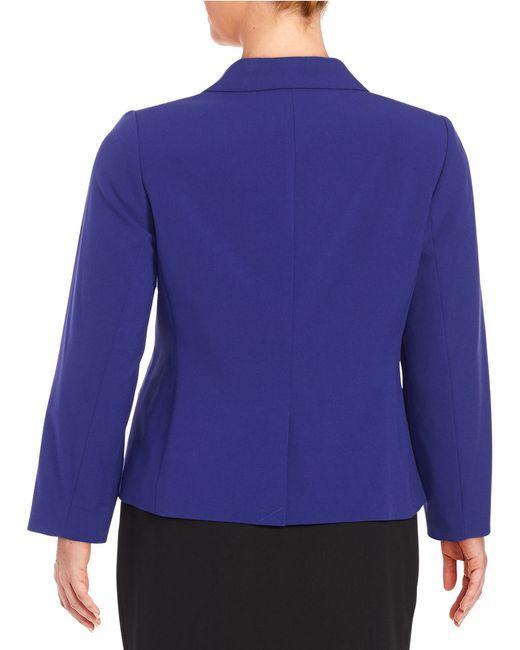
übergroßer blauer formeller Mantel